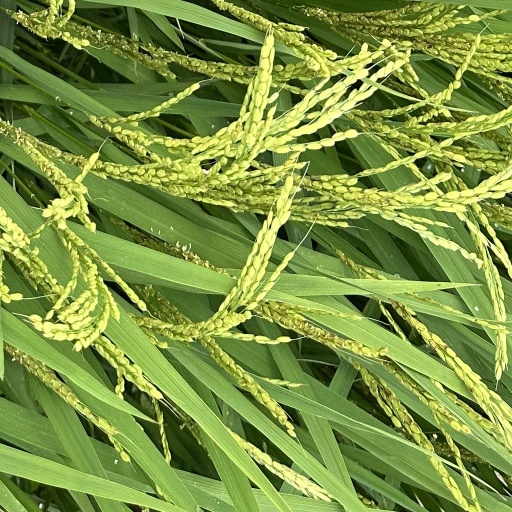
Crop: rice